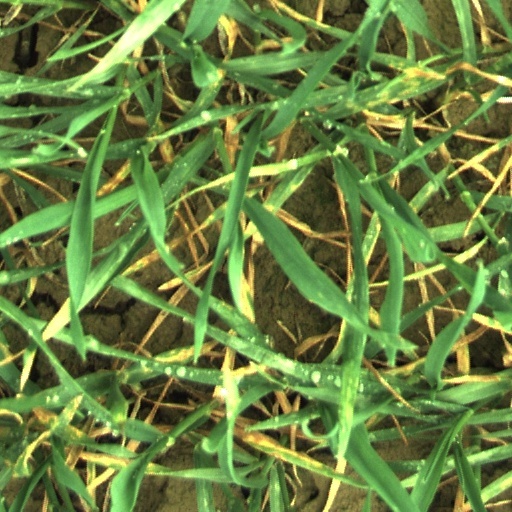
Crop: wheat